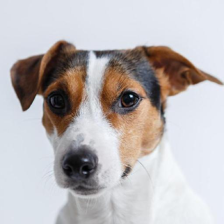
Label: animals